Bungo Stray Dogs

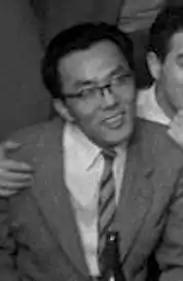
Author Shūsaku Endō was a major influence to Asagiri in order to use writers as fighters in the manga.

After quitting his job as a salaryman, Kafka Asagiri became popular through his video "Yukkuri Youmu and the Really Scary Cthulhu Mythos" released on Nico Nico Douga. The first episode was viewed about 1 million times, much to Asagiri's surprise. Four months after he uploaded the video, Asagiri was approached by the editor-in-chief of "Monthly Shonen Ace" to bring in three projects in two weeks. The Editorial department has also contacted him.